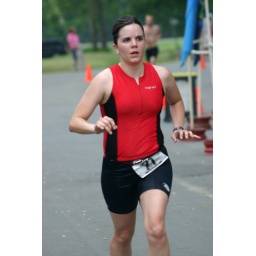
June 1st LR Sprint TRI with the swim in the ski lake and the bike and run on the NLR River trail